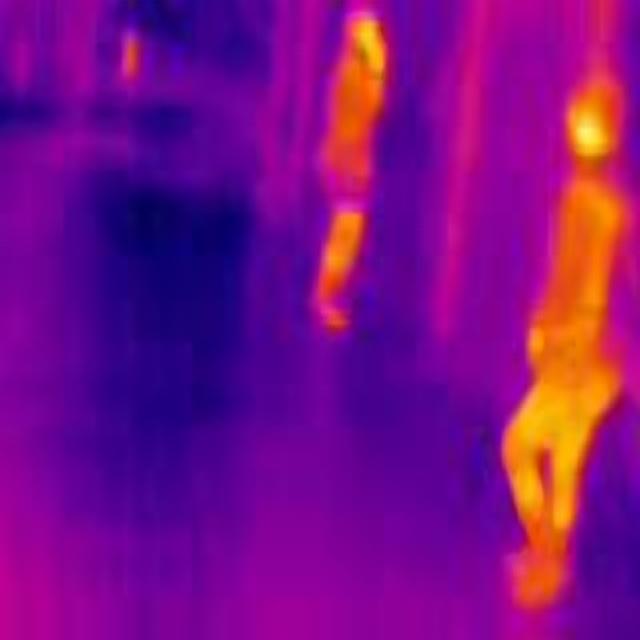
Detected objects:
label: person
label: person